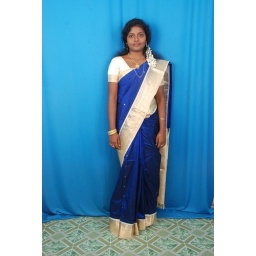
this is my one and only friend she transfer into male to female in early age she is a trans gender